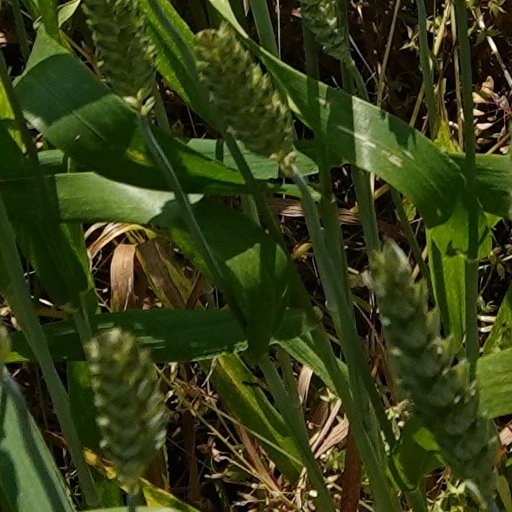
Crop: wheat